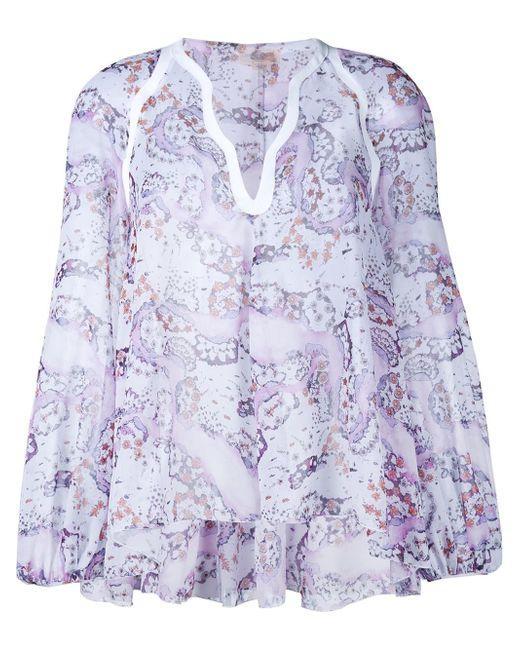
Weißes Top mit V-Ausschnitt und Blumendruck für Damen